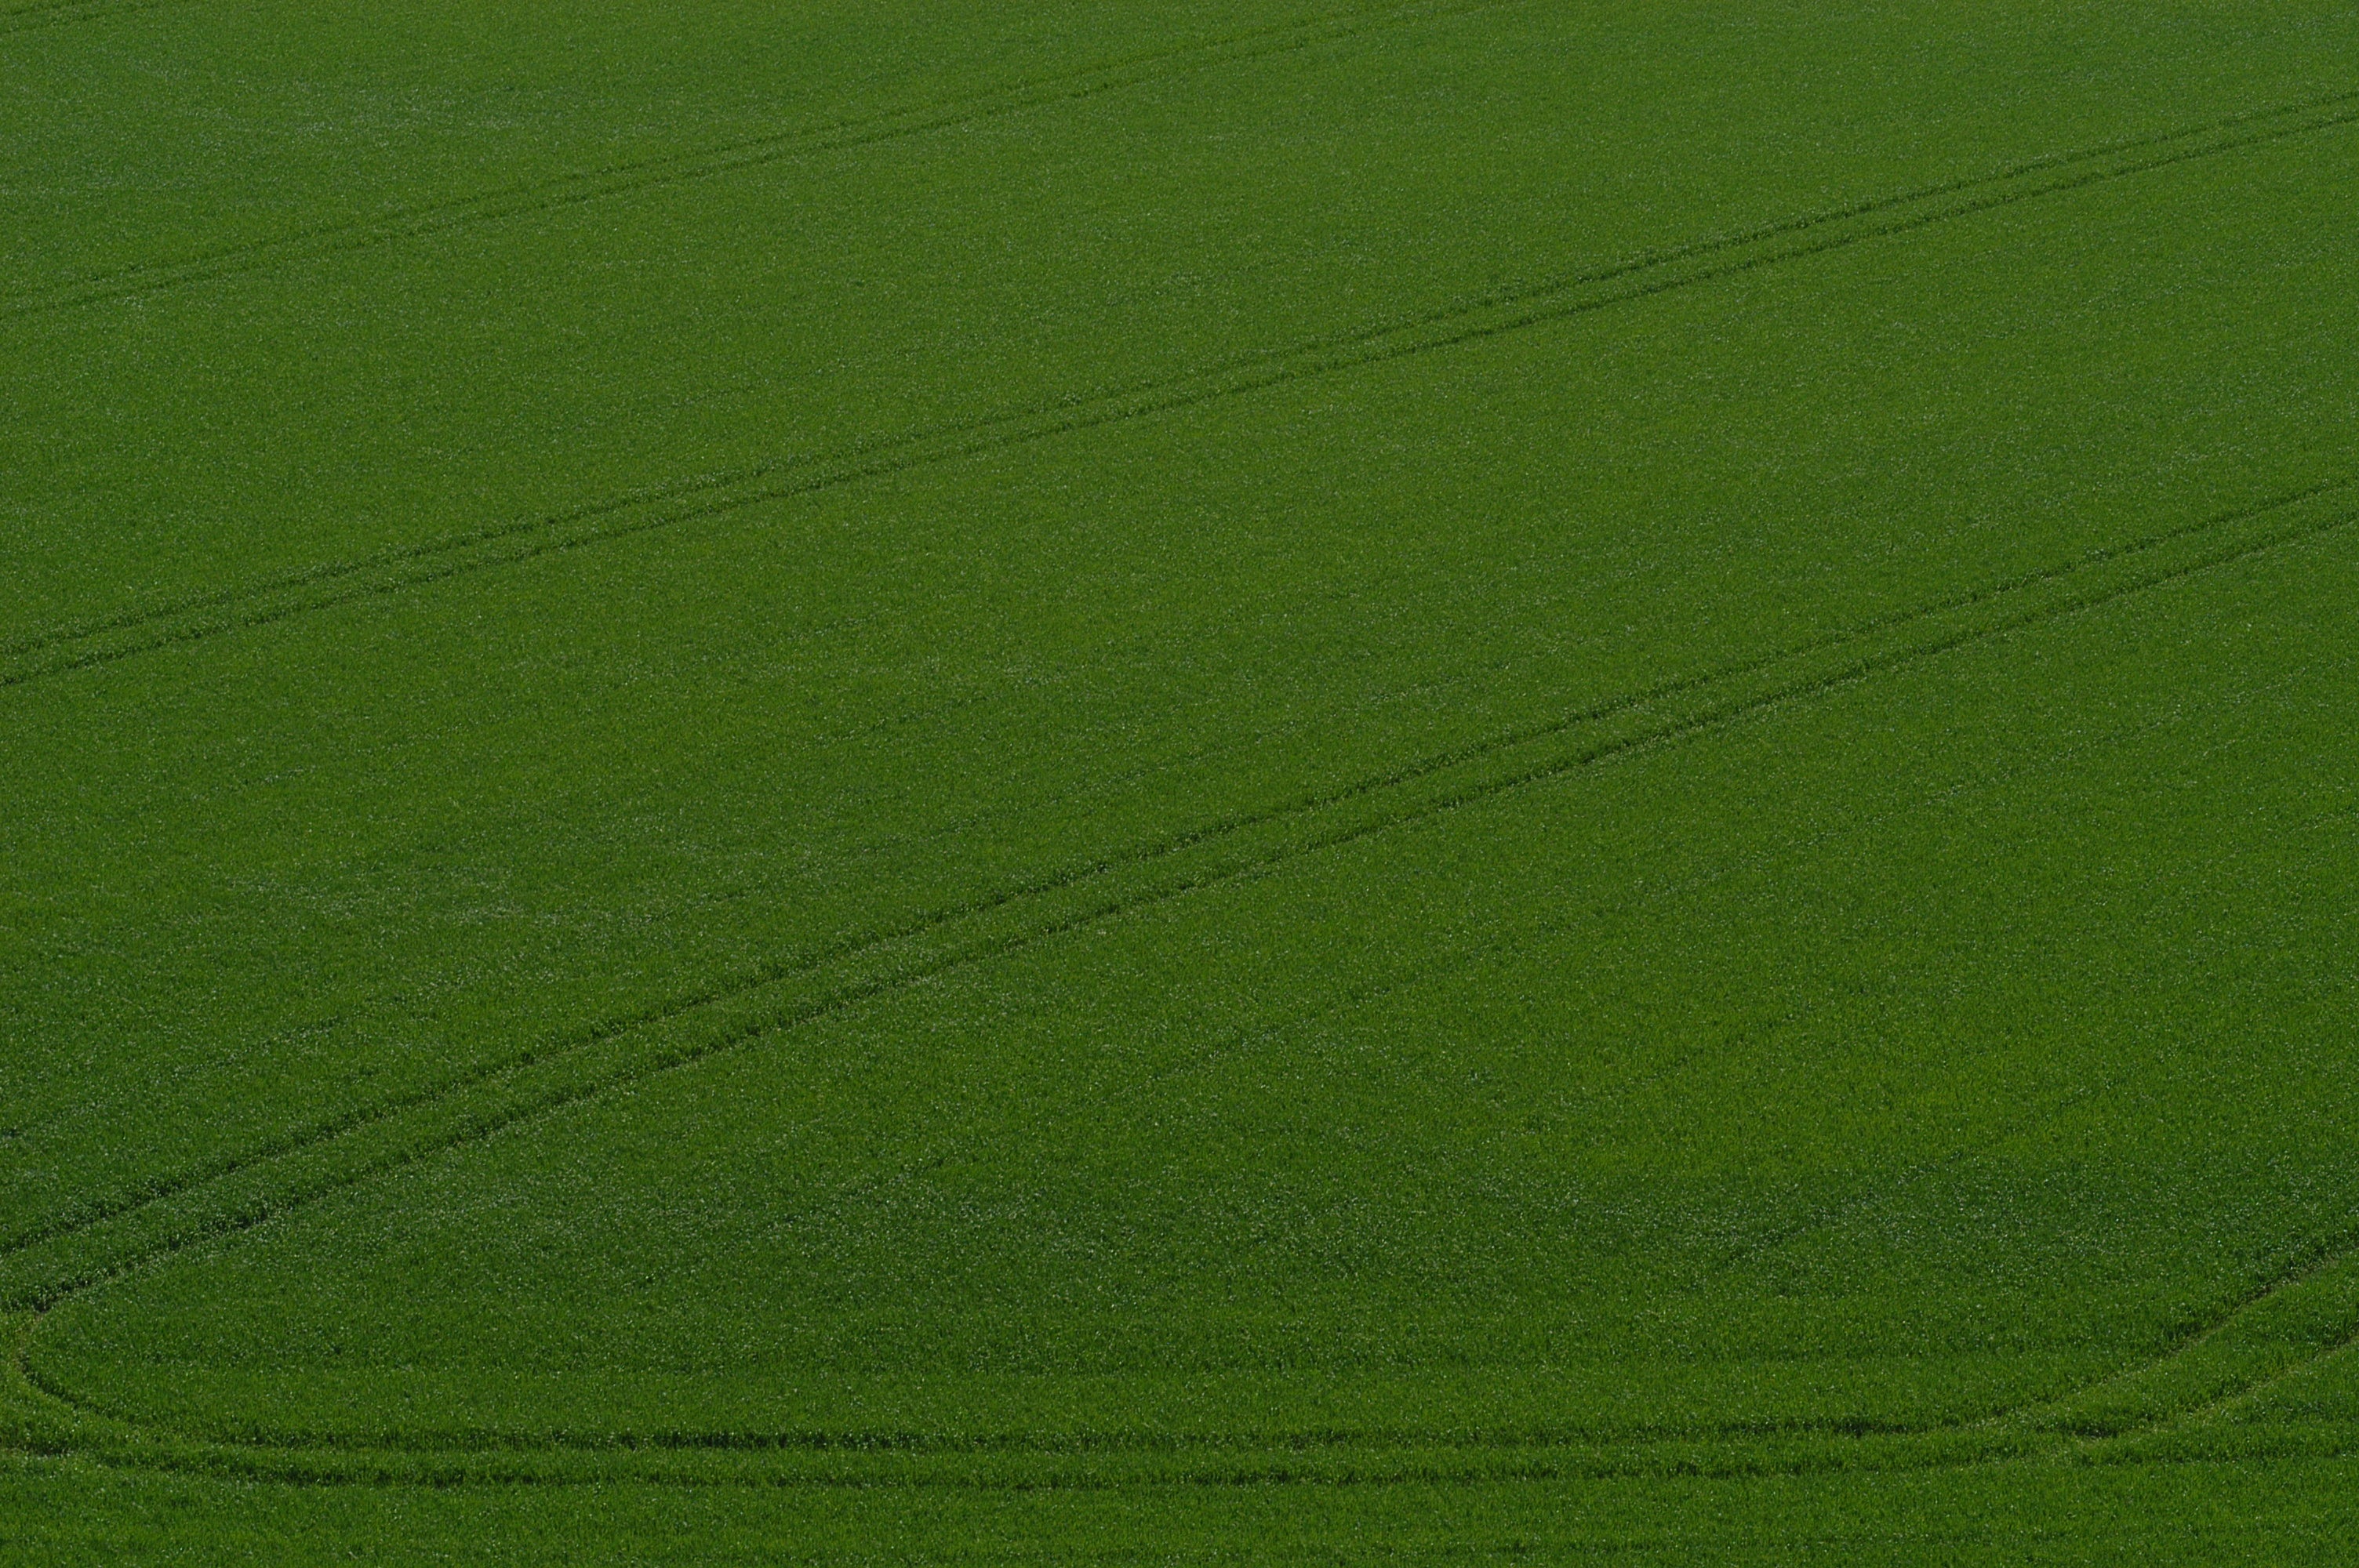
grass, structure, plant, field, lawn, texture, leaf, flower, summer, line, green, soil, baseball field, plain, fields, grassland, cornfield, arable, tire tracks, flooring, grass family, dirt roads